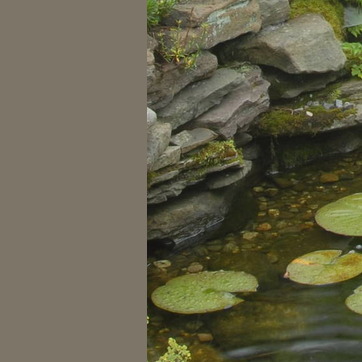
Material: stone